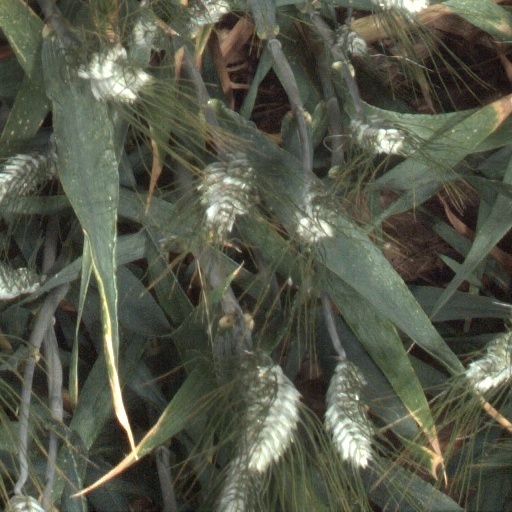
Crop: wheat